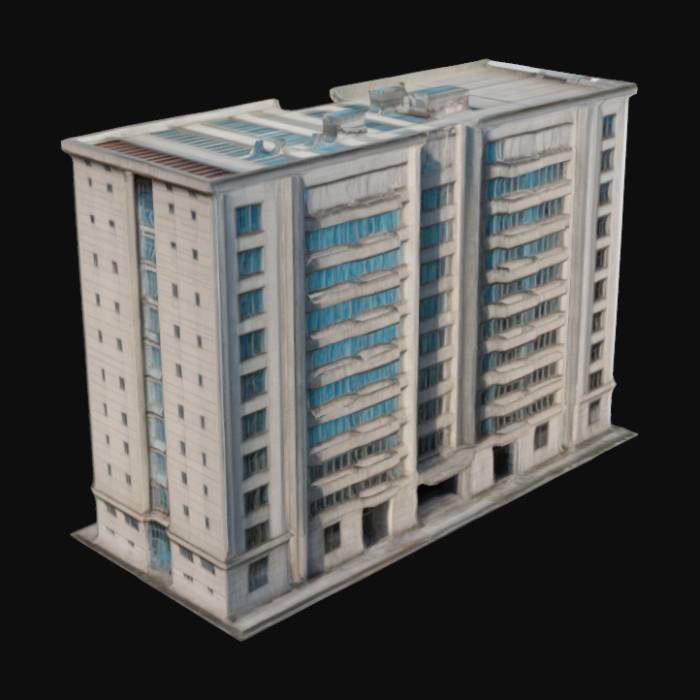
미적 점수 (1~10점): 4